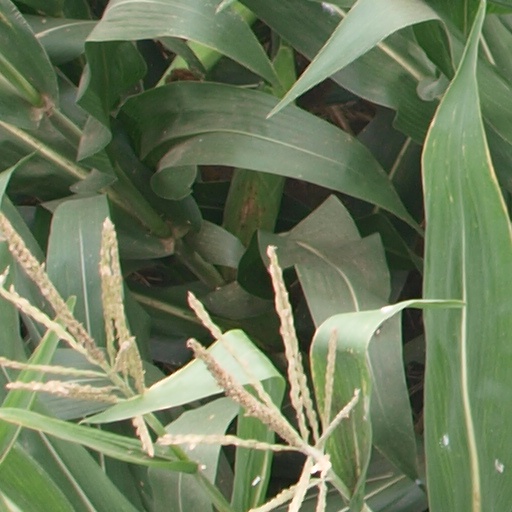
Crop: maize; corn